Jaite Mill Historic District

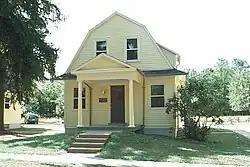
Jaite Mill Worker's House

The Jaite Mill Historic District, also known as Jaite, is a nationally recognized historic district in Cuyahoga and Summit counties in the U.S. state of Ohio. The Cuyahoga County portion of the district is located in the city of Brecksville, while the Summit County portion is located in Sagamore Hills Township. Built in 1903 as the Jaite Company Paper Mill, its center is at the intersection of Vaughn and Riverview roads, north of the crossing of Interstates 80 and 271.